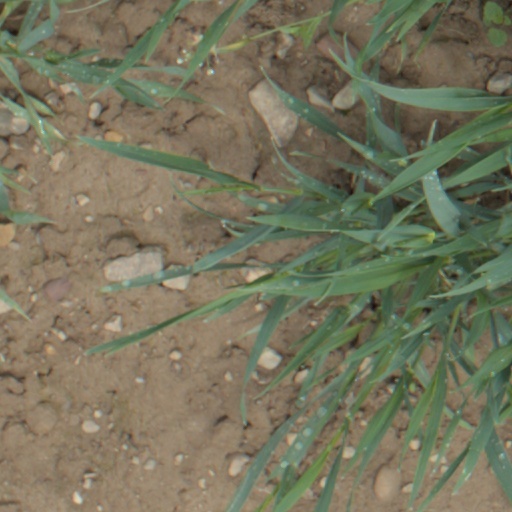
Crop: wheat